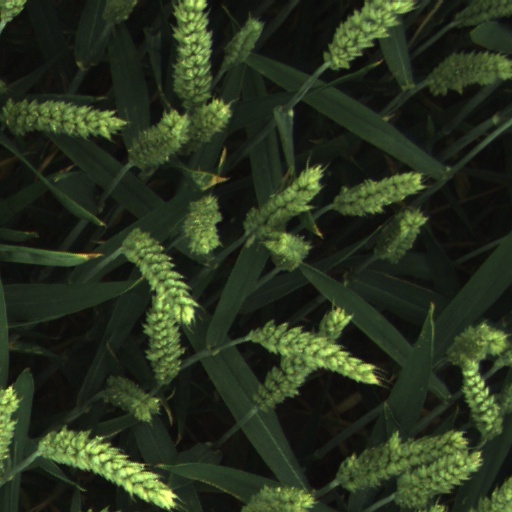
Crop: wheat